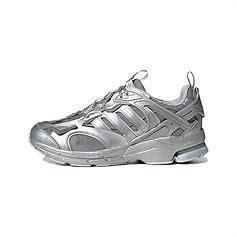
Brand: adidas
Model: Spiritain 2000